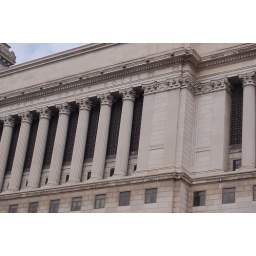
I love the detail on this building in Milwaukee. Taken from the car going 55 mph. Hubby was driving!